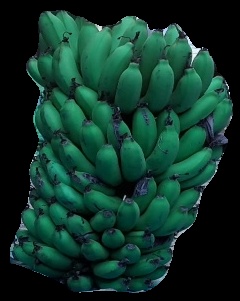
Variety: pachbale
Grade: grade2